Banjo Paterson

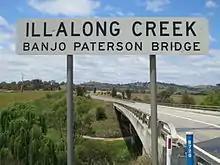
Bridge named after Banjo Paterson near Illalong

Paterson was a law clerk with a Sydney-based firm headed by Herbert Salwey, and was admitted as a solicitor in 1886. In the years he practised as a solicitor, he also started writing. From 1885, he began submitting and having poetry published in "The Bulletin", a literary journal with a nationalist focus. His earliest work was a poem criticising the British war in the Sudan, which also had Australian participation. Over the next decade, the influential journal provided an important platform for Paterson's work, which appeared under the pseudonym of "The Banjo", the name of his favourite horse. As one of its most popular writers through the 1890s, he formed friendships with other significant writers in Australian literature, such as E.J. Brady, Harry "Breaker" Morant, Will H. Ogilvie, and Henry Lawson. In particular, Paterson became engaged in a friendly rivalry of verse with Lawson about the allure of bush life.